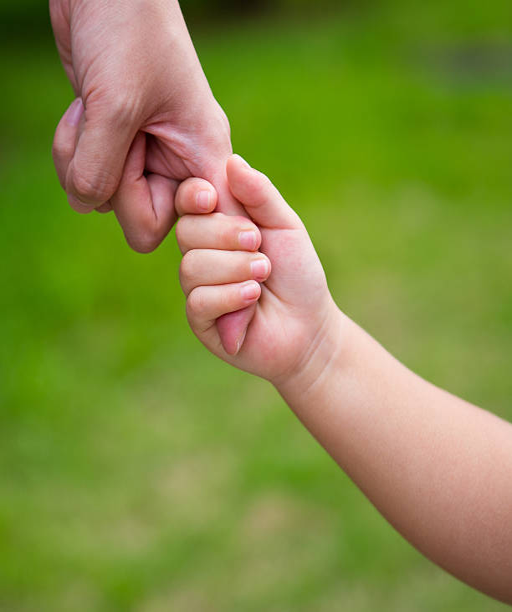
a baby holding on to a finger